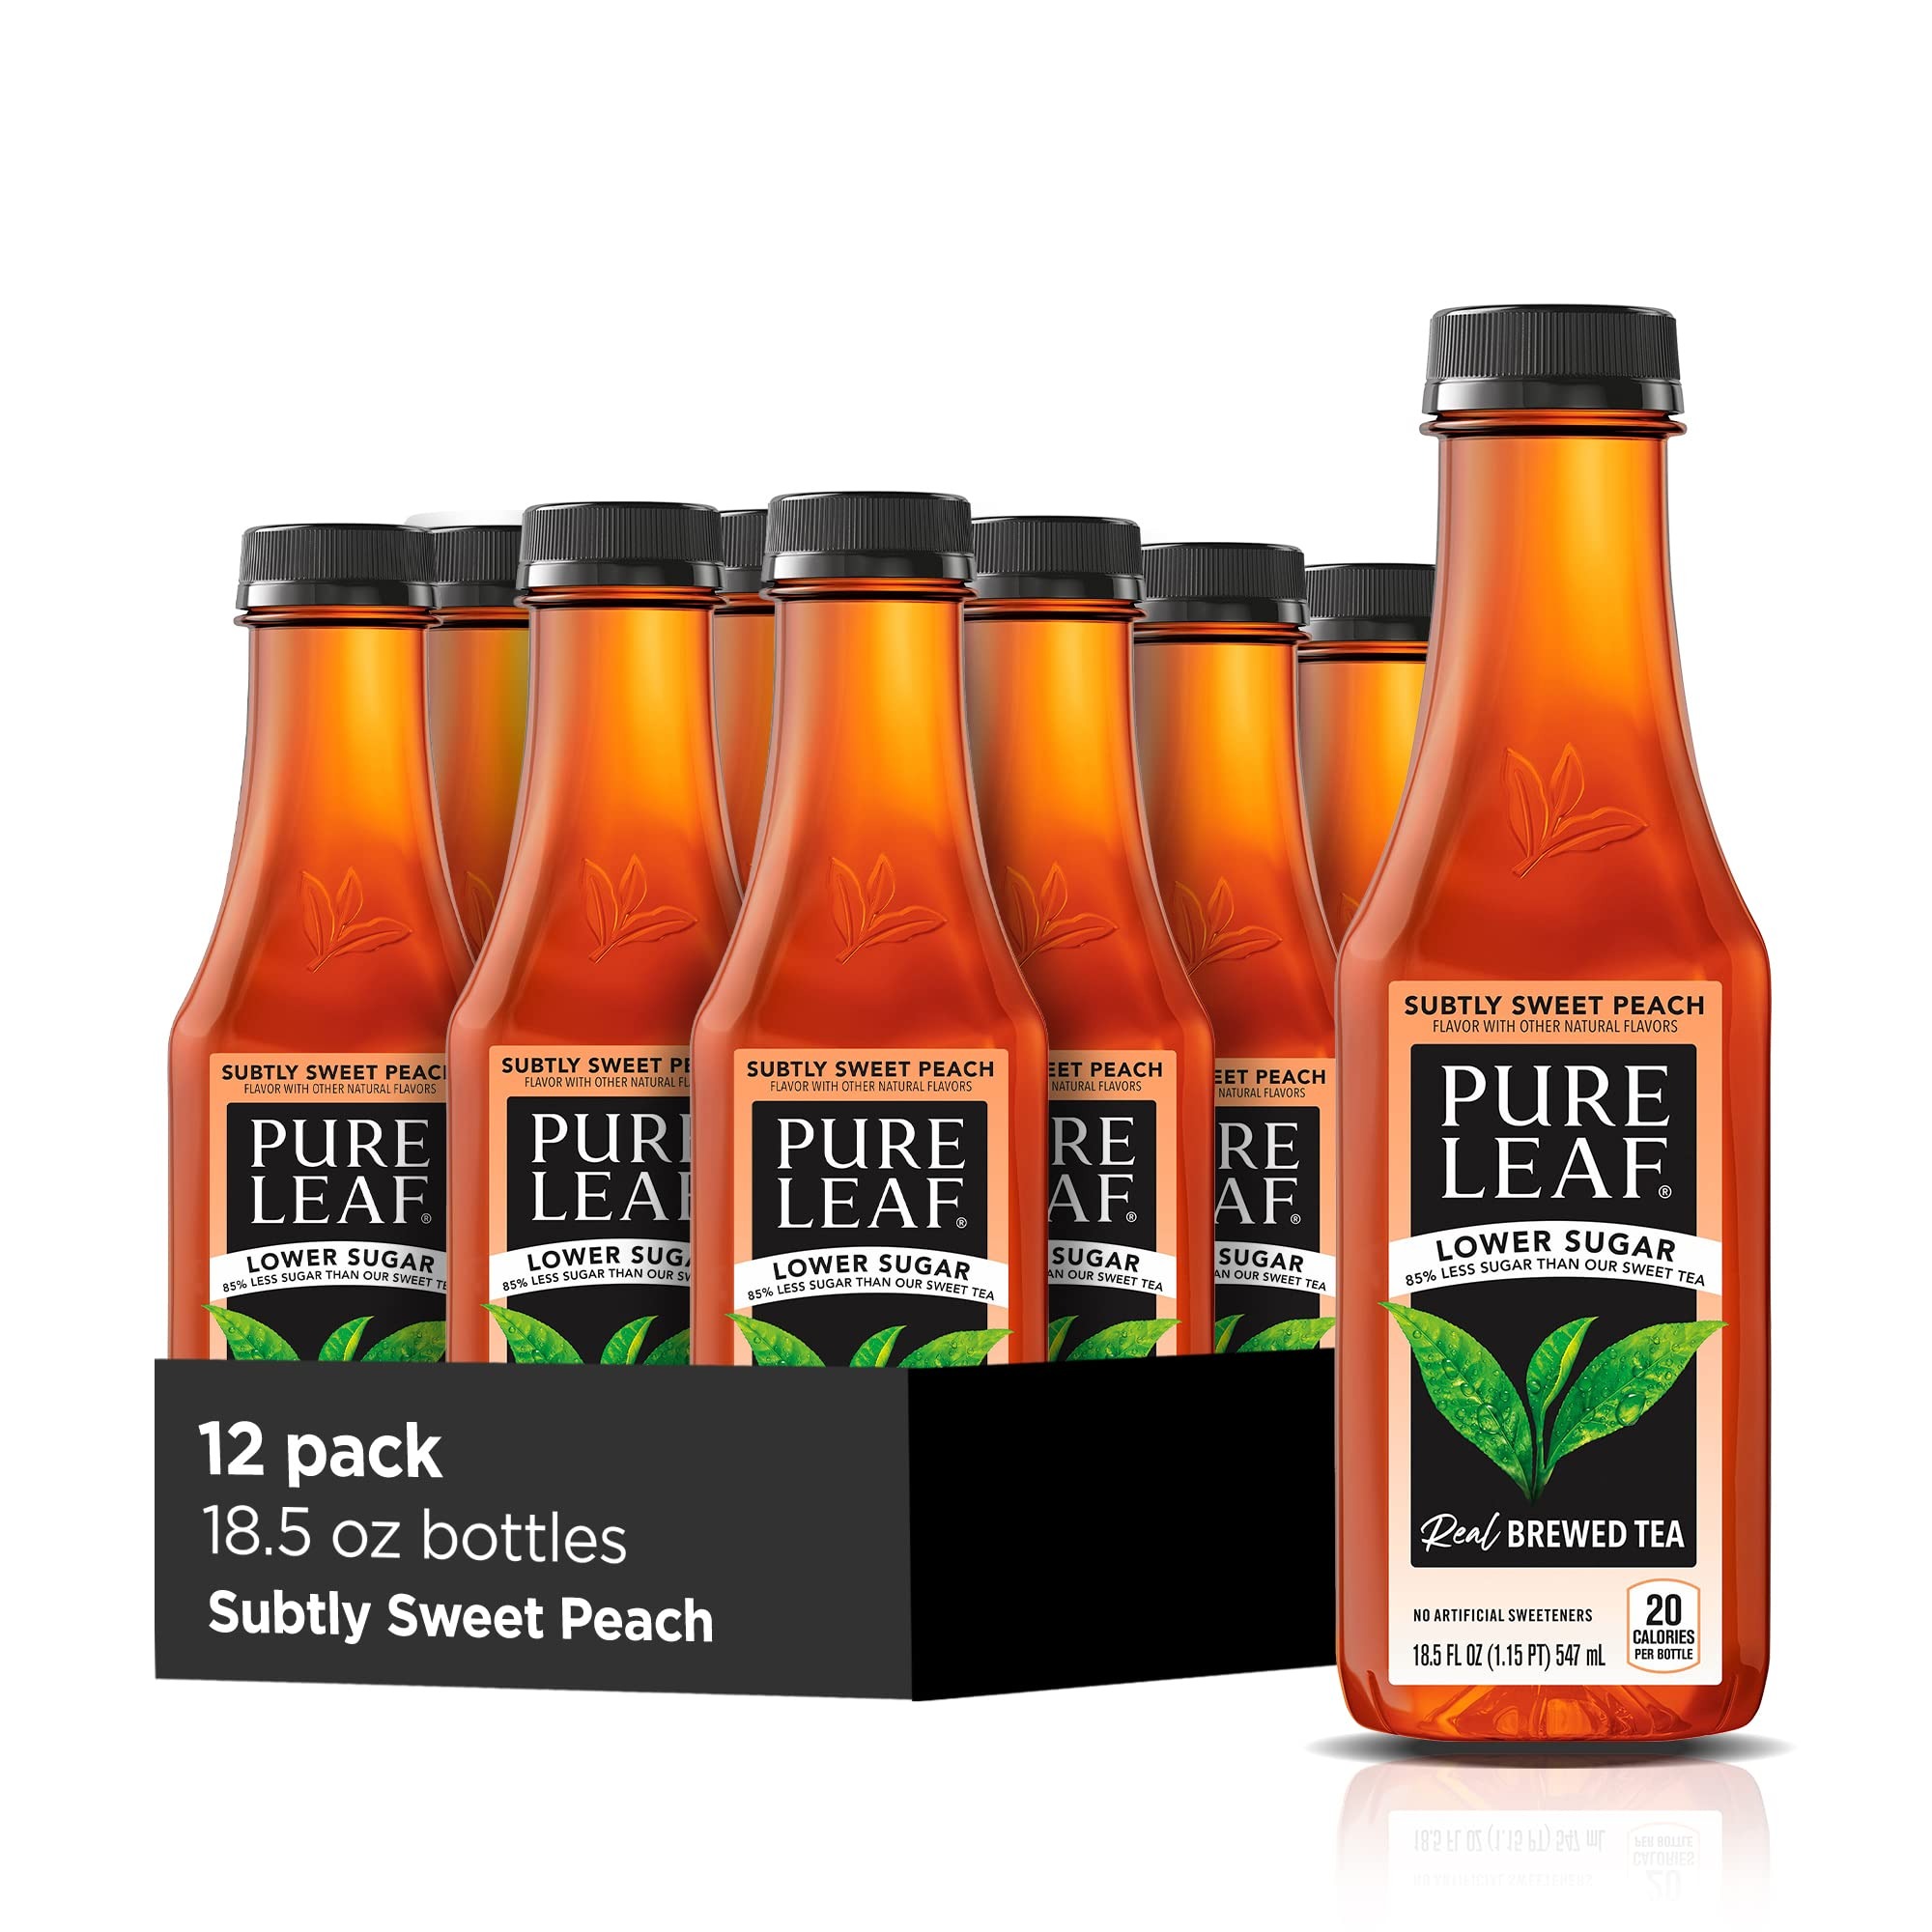
Item Name: Pure Leaf Iced Tea, Subtly Sweet Peach, Lower Sugar, 18.5 Fl Oz (Pack of 12)
Bullet Point 1: Includes 12 (18.5oz) bottles of Pure Leaf Subtly Sweet Peach Lower Sugar Iced Tea
Bullet Point 2: 85% Less Sugar Than Pure Leaf Sweet Tea
Bullet Point 3: Real Brewed Tea; No Artificial Sweeteners, No Artificial Flavors
Bullet Point 4: 5 Grams of Sugar Per Bottle
Bullet Point 5: 20 Calories Per Bottle
Bullet Point 6: Rainforest Alliance Certified, Sustainably Sourced Tea
Value: 222.0
Unit: Fl Oz

Price: 13.44